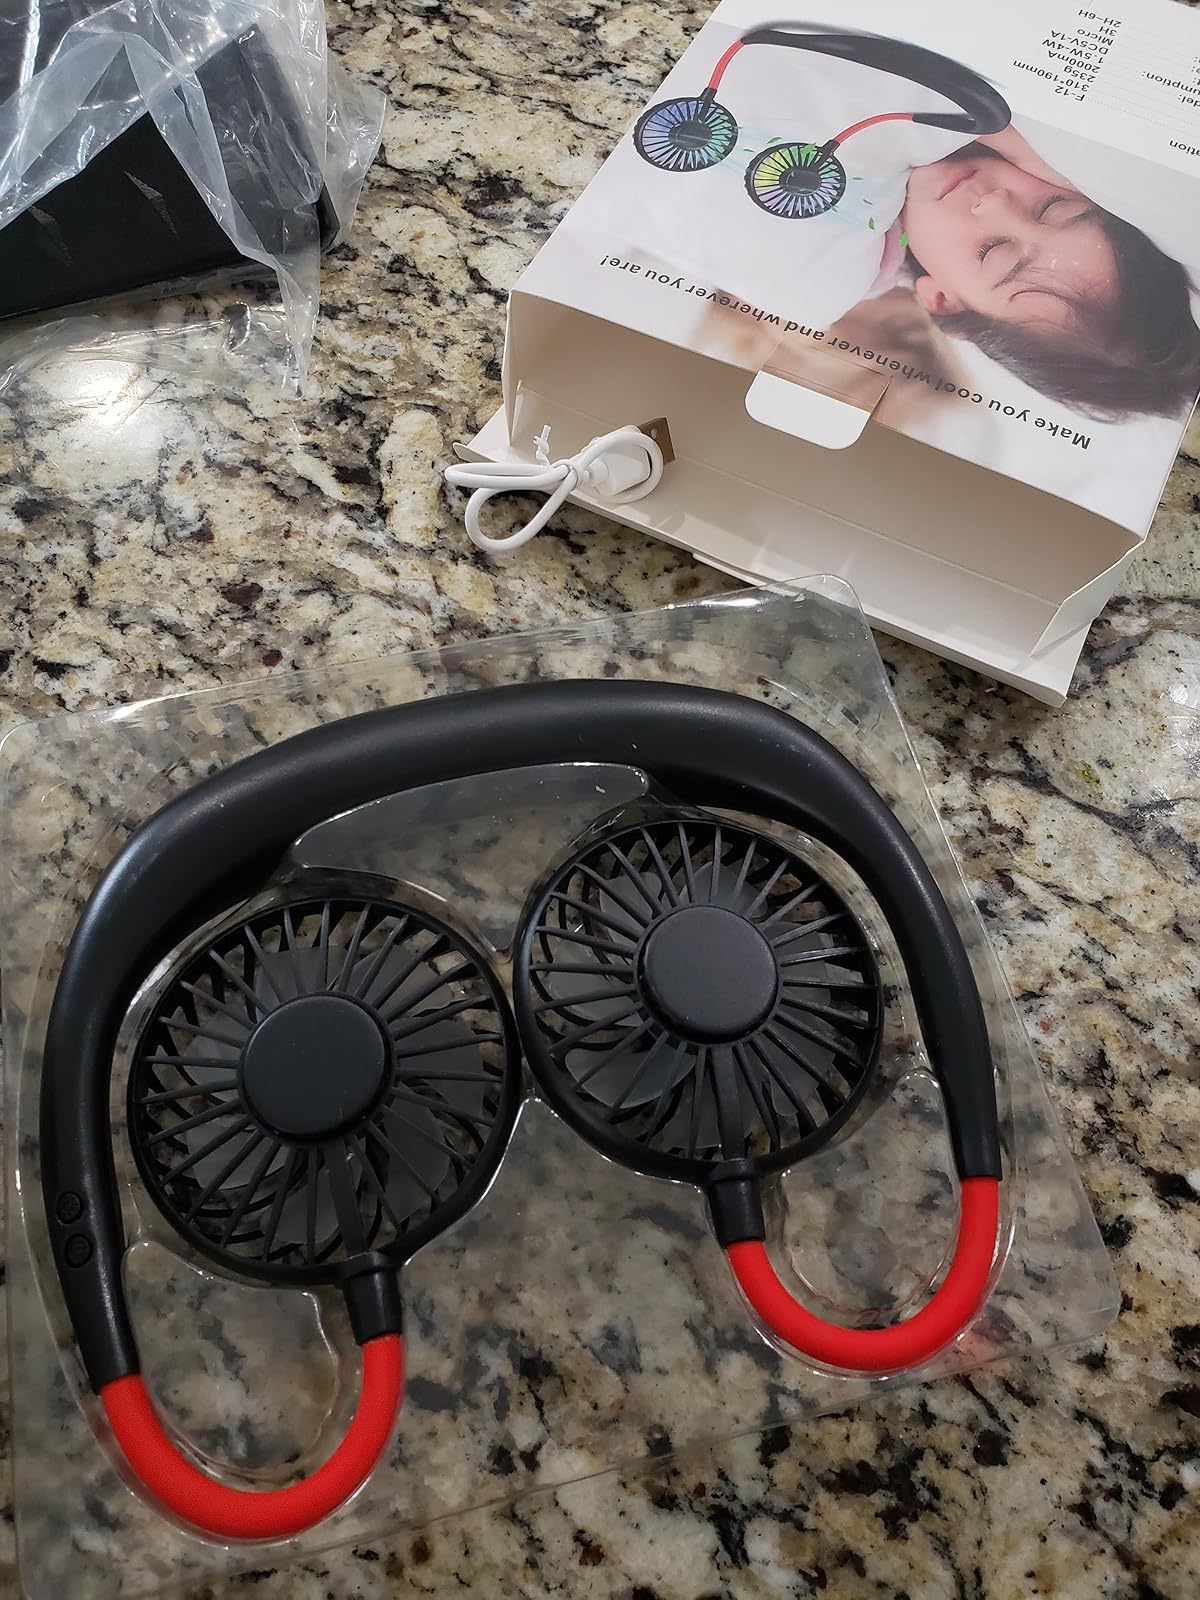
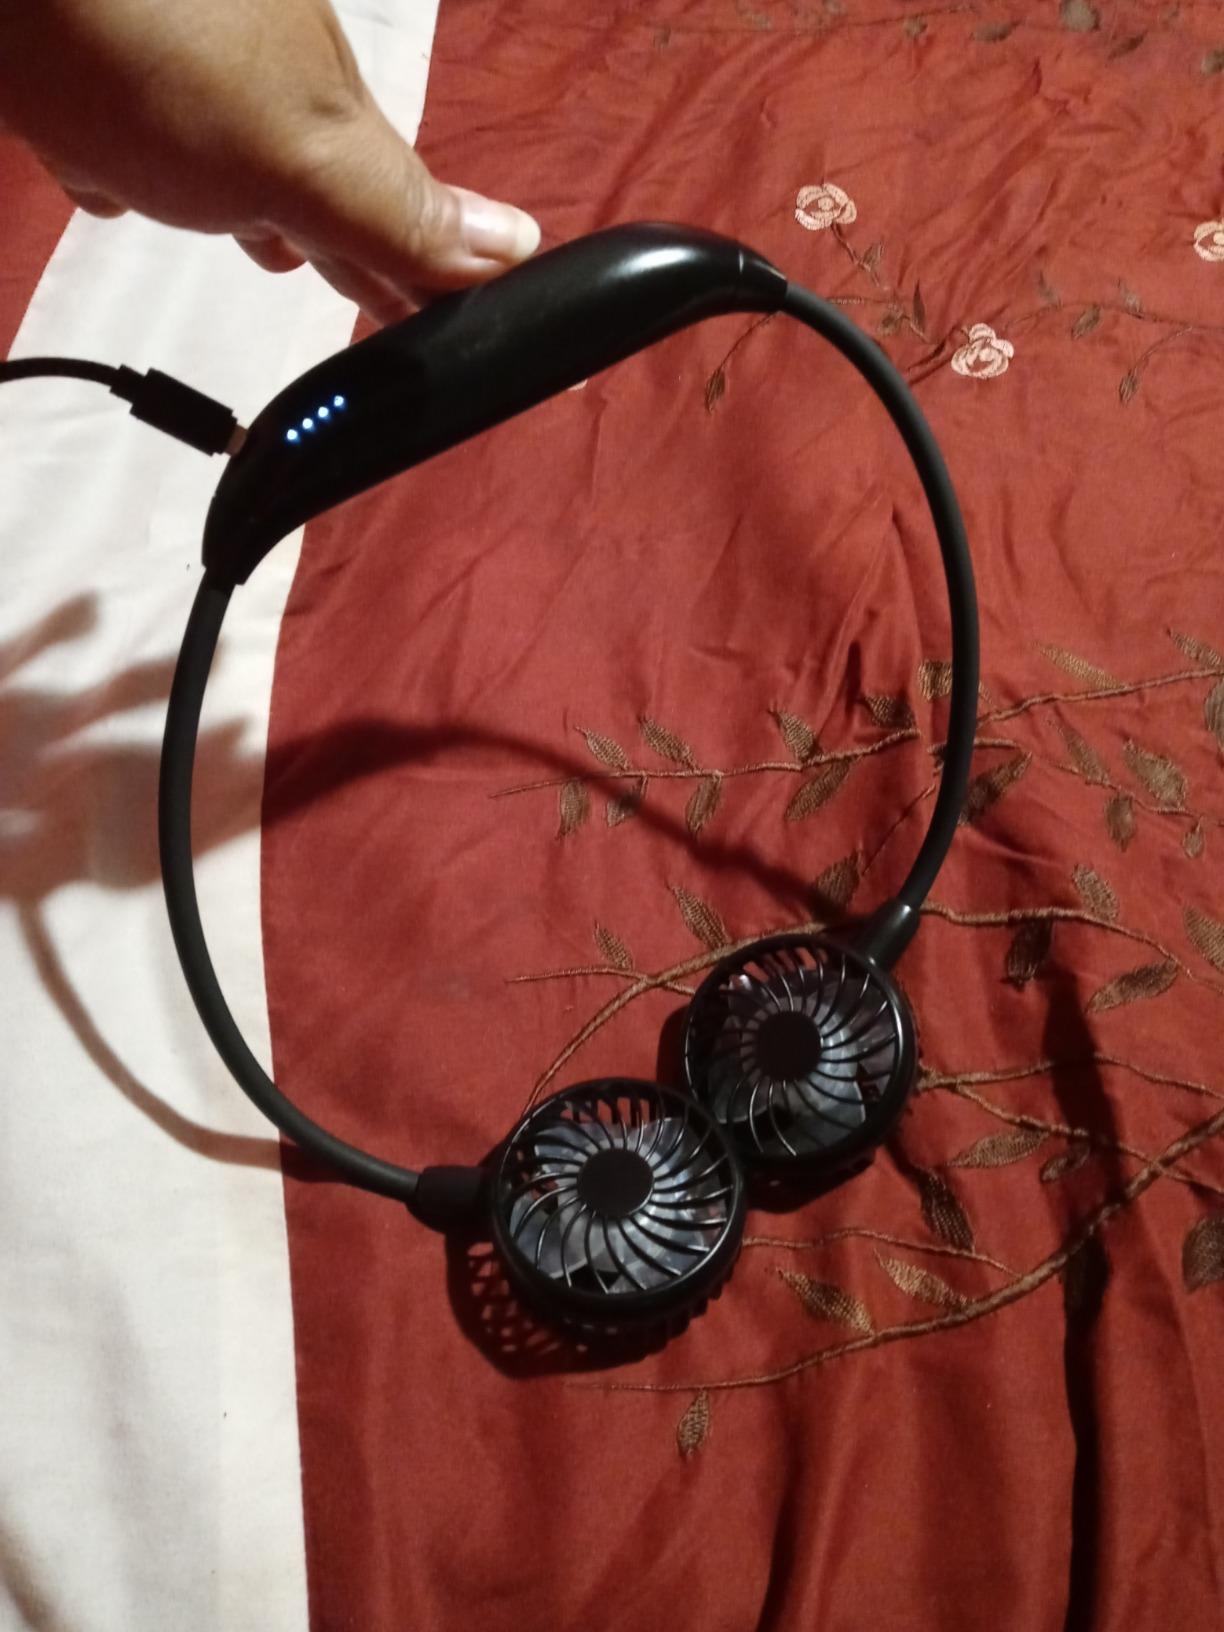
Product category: fan
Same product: no